Wawel Dragon

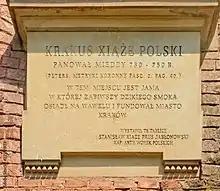
A commemorative plaque on the Wawel royal cathedral. Translation: "Krakus, Duke of Poland. He ruled between 730-750. This place is the burrow in which he killed the wild dragon. He has settled in Wawel Castle and founded the city of Krakow."

In front of the entrance to the cathedral, there are bones of whales or Pleistocene creatures hanging on a chain, which were found and carried to the cathedral in medieval times as the remains of a dragon. It is believed that the world will come to its end when the bones will fall on the ground. The street leading along the banks of the river leading towards the castle is "ulica Smocza", which translates as "Dragon Street".